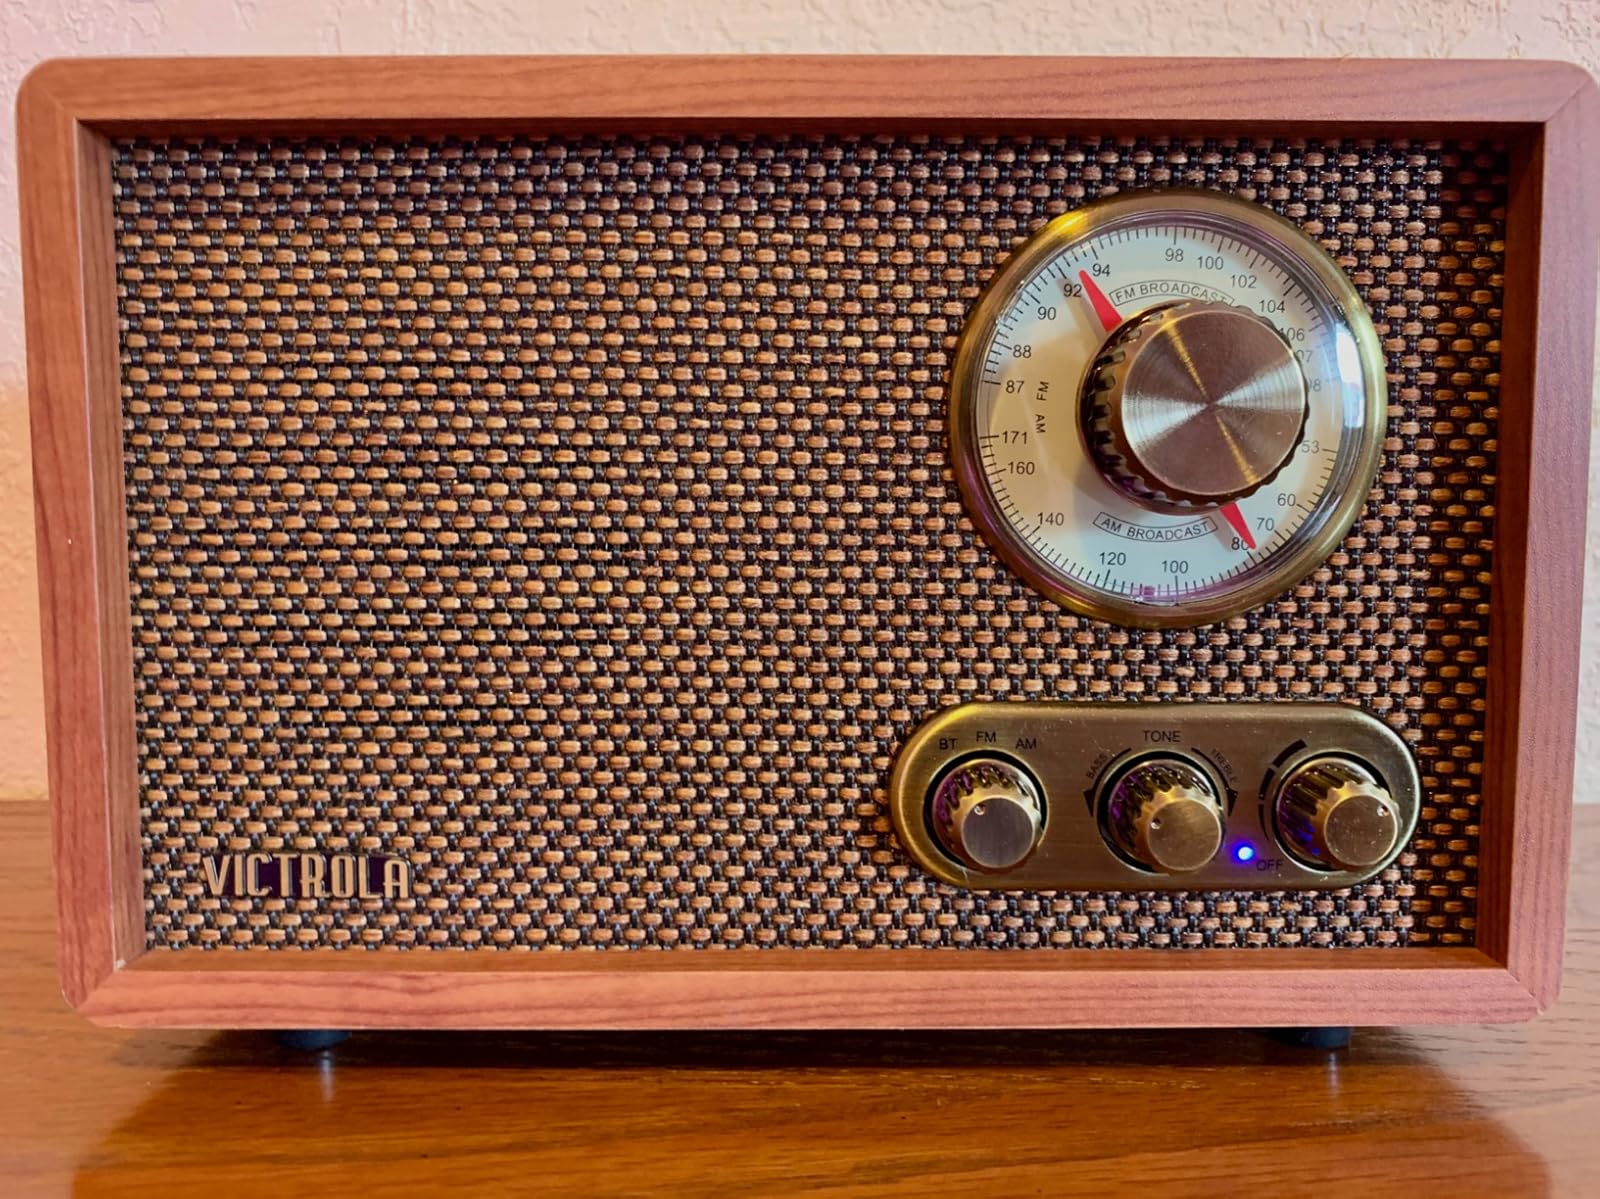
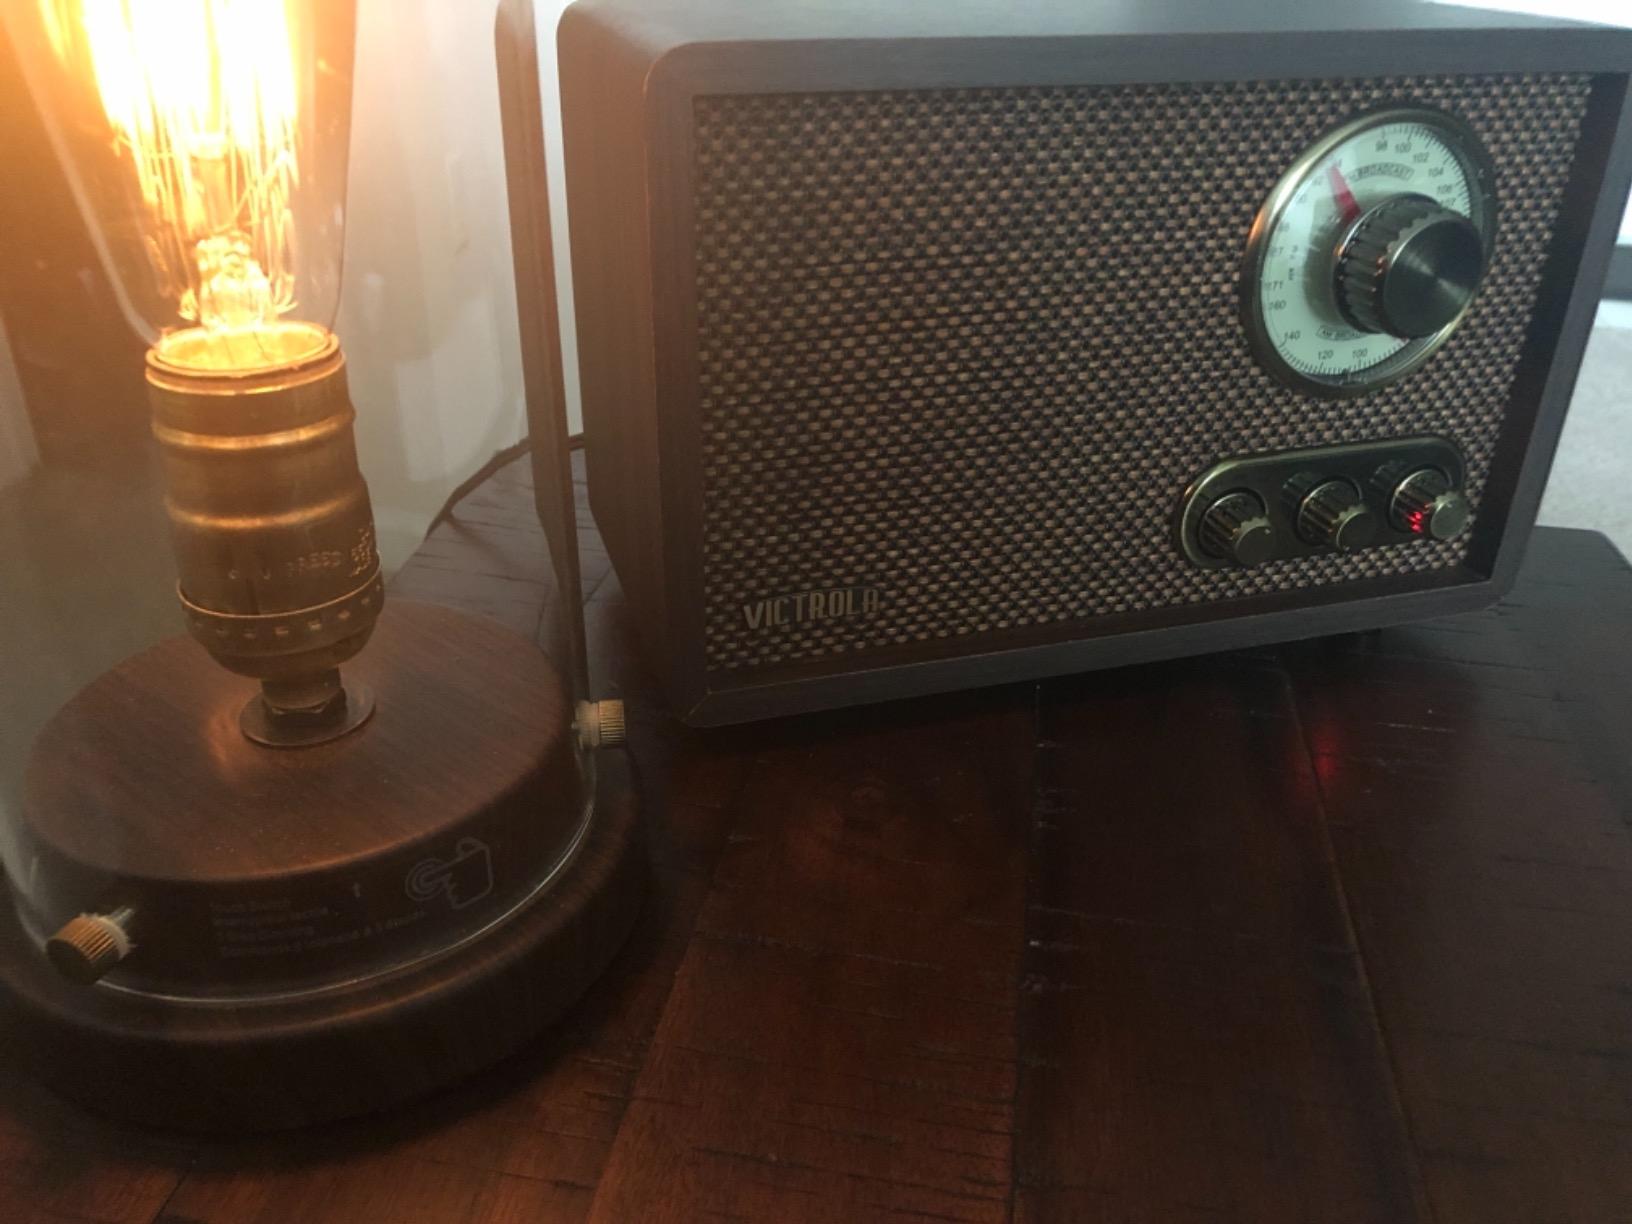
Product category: radio
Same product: no